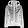
Label: Coat